Lampeland

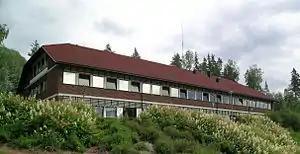
Flesberg Council offices in Lampeland

Lampeland is a village located in Buskerud, Norway. It is the administrative centre of Flesberg municipality. The population of the village as of 2013 was 521 residents.